Parchment

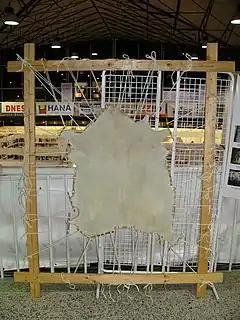
Central European (Northern) type of finished parchment made of goatskin stretched on a wooden frame

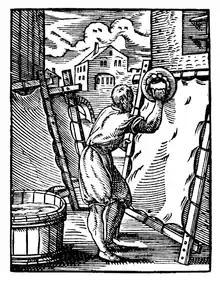
German parchmenter, 1568

Parchment is a writing material made from specially prepared untanned skins of animals—primarily sheep, calves and goats. It has been used as a writing medium in West Asia and Europe for more than two millennia. By AD 400 most literature in these regions that was intended for preservation began to be transferred from papyrus to parchment. "Vellum" is a finer-quality parchment made from the skins of young animals such as lambs and young calves.